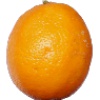
Label: lemon_meyer